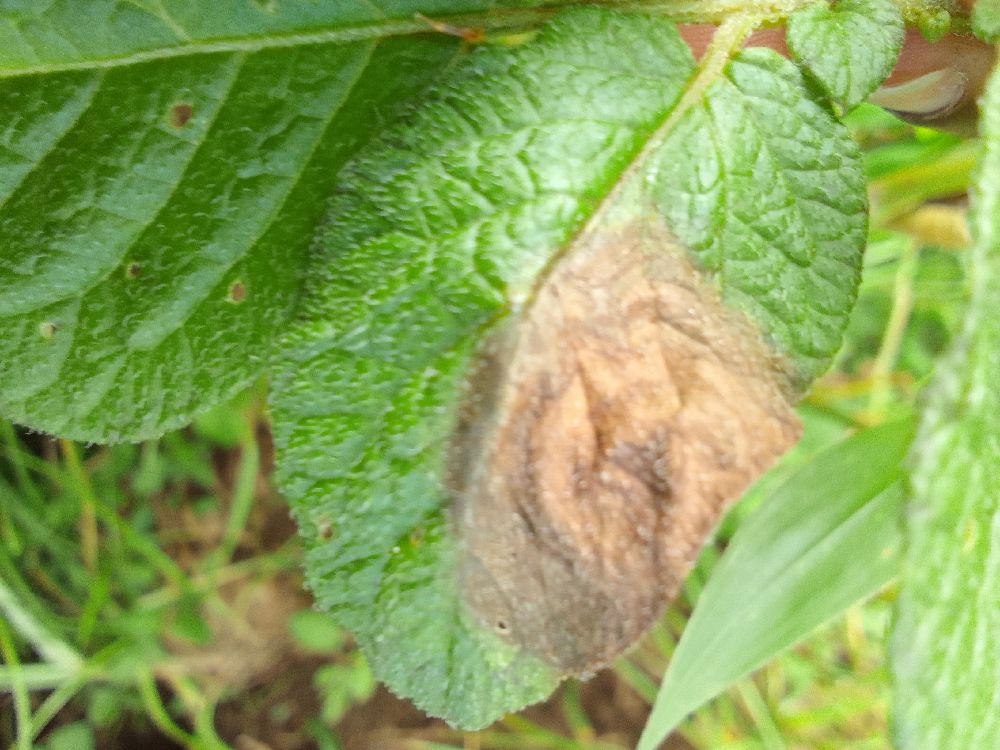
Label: Late blight